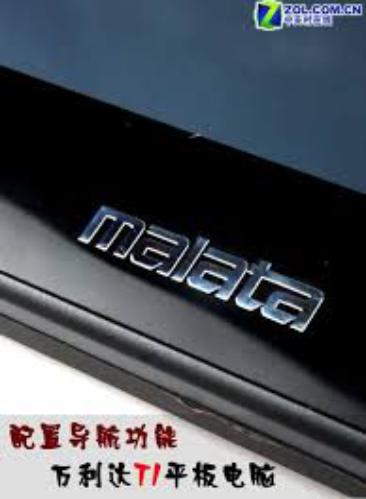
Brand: malata-2
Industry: Electronic